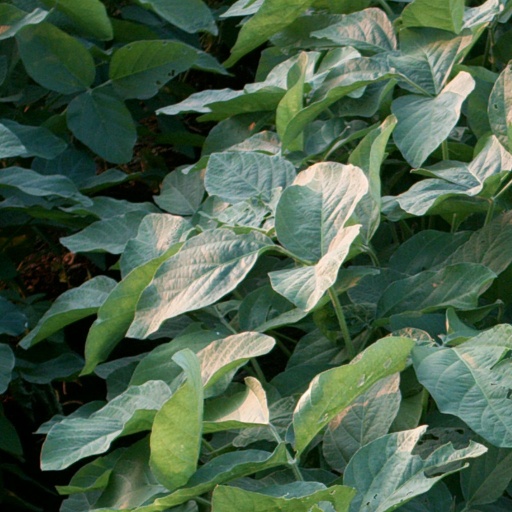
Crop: soybean